Taiwan

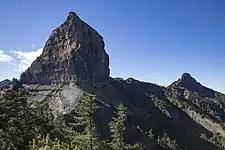
Mount Dabajian was selected as one of the 100 Peaks of Taiwan.

After Chiang Ching-kuo's death in 1988, Lee Teng-hui became the first president of the ROC born in Taiwan. Lee's administration oversaw a period of democratization in which the Temporary Provisions against the Communist Rebellion were abolished and the Additional Articles of the Constitution were introduced. Congressional representation was allocated to only the Taiwan Area, and Taiwan underwent a process of localization in which Taiwanese culture and history were promoted over a pan-China viewpoint while assimilationist policies were replaced with support for multiculturalism. In 1996, Lee was re-elected in the first direct presidential election. During Lee's administration, both he and his party were involved in corruption controversies that came to be known as "black gold" politics.